Fluorine

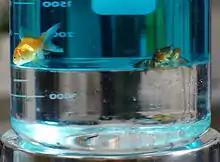
Immiscible layers of colored water (top) and much denser perfluoroheptane (bottom) in a beaker; a goldfish and crab cannot penetrate the boundary; quarters rest at the bottom.

The carbon–fluorine bond is organic chemistry's strongest, and gives stability to organofluorines. It is almost non-existent in nature, but is used in artificial compounds. Research in this area is usually driven by commercial applications; the compounds involved are diverse and reflect the complexity inherent in organic chemistry.